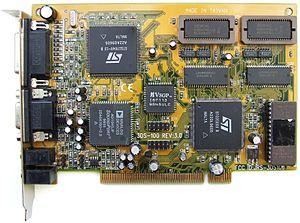
Nvidia NV1, fabriquée par SGS-THOMSON Microelectronics est une carte multimédia PCI sortie en 1995 et vendue par des tiers comme Diamond avec sa Diamond Edge 3D. Elle utilise un cœur graphique 2D/3D basé sur le mappage de texture quadratique, avec de la mémoire VRAM ou FPM DRAM, une carte son à 32 voies en sorties 350 MIPS et des ports manette compatible Sega Saturn. Elle était destinée à remplacer les cartes vidéo 2D, les cartes son compatible Sound Blaster et les ports joystick 15 broches, tous fortement répandus à l'époque sur les IBM PC et compatibles.